Ben Tulett

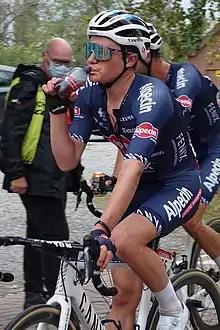
Ben Tulett at the 2020 La Flèche Wallonne

Ben Samuel Tulett (born 26 August 2001) is a British cyclo-cross and road cyclist, who currently rides for UCI WorldTeam .